Krang

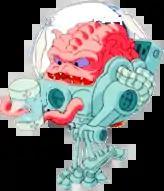
Krang, as he appeared in the 1987 animated series "Teenage Mutant Ninja Turtles".

Prior to the start of the 1987 series, Krang was a reptilian creature in command of an army of Rock Soldiers under the leadership of General Traag, and took the completed station called the Technodrome, a powerful mobile battle fortress, and banished Von Drakus, who helped Krang build it, to Earth. When he was banished from Dimension X, Krang was stripped of his body and reduced to a brain-like form forced to use small android walkers or small platforms to move.